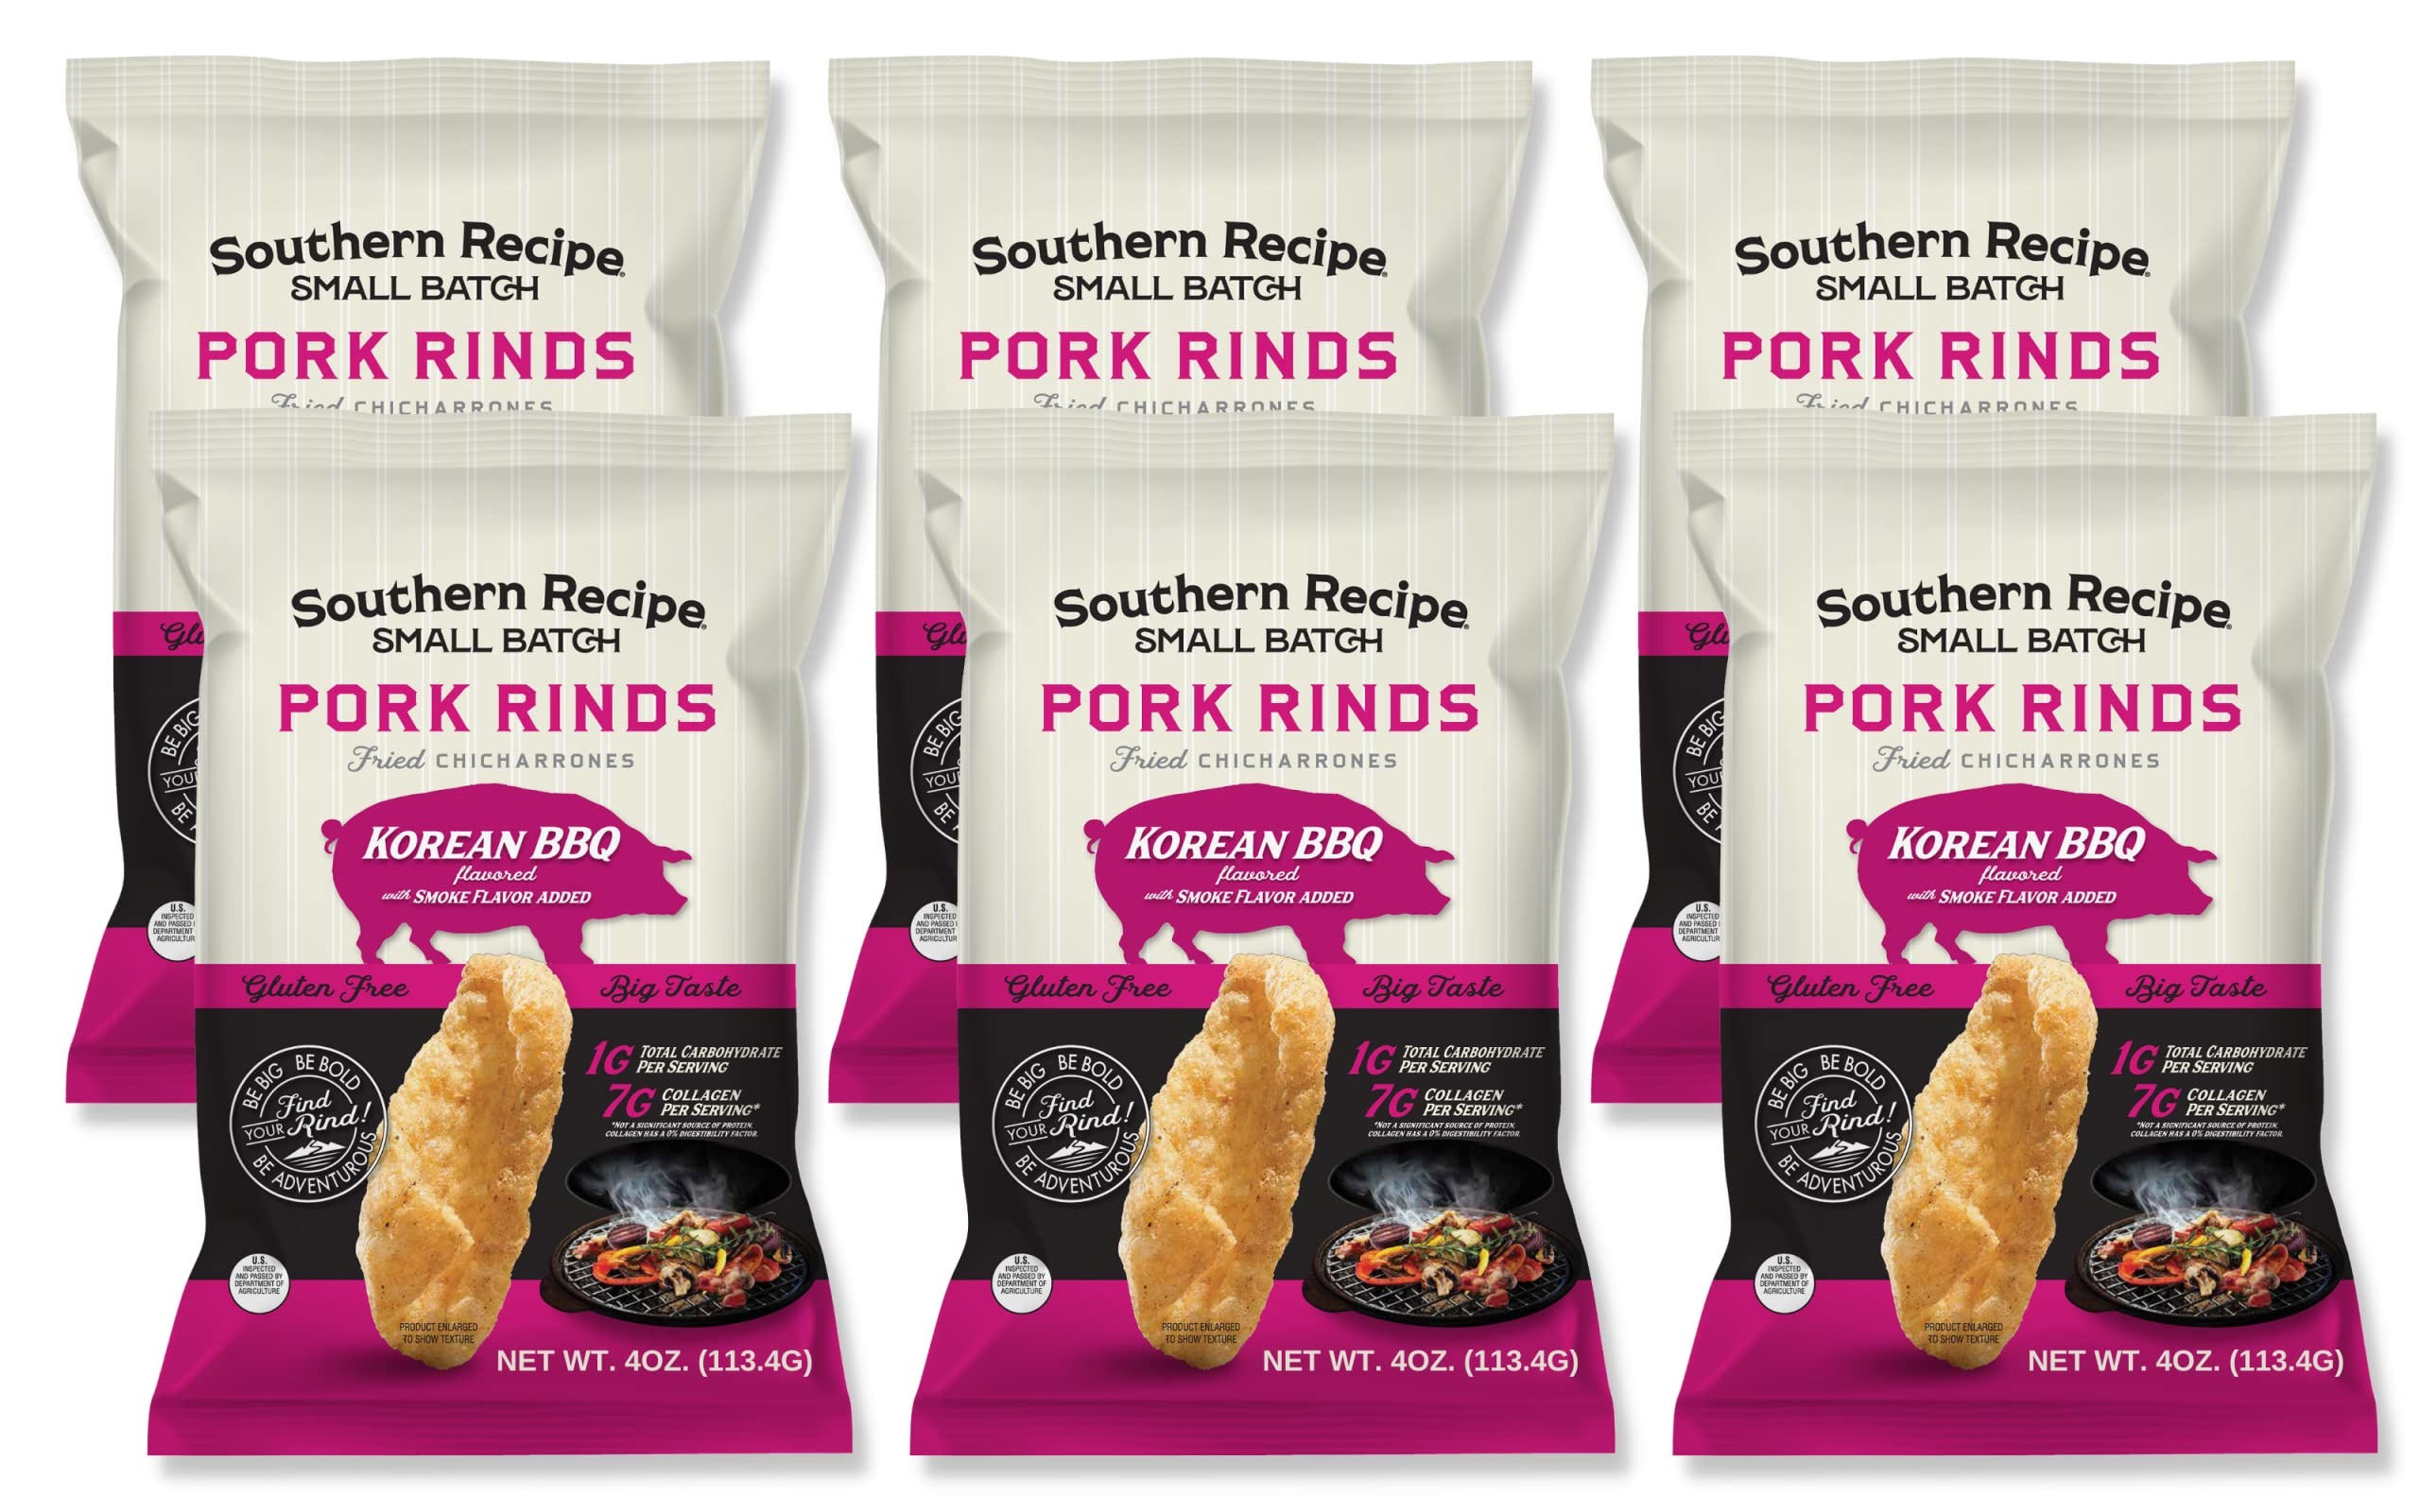
Item Name: Southern Recipe Small Batch Pork Rinds | Korean Kimchi BBQ Chicharrones | Keto Friendly, Gluten Free, Low Carb Food | 7g of Collagen Per Serving | High Protein | 4 Oz Bag (Pack of 6)
Bullet Point 1: 48 SERVINGS - Large in size, great in flavor! Light, fluffy, and crunchy pork skins
Bullet Point 2: BETTER FOR YOU - Our high protein, gluten free snacks are the perfect paleo & diabetic crunch
Bullet Point 3: 7G COLLAGEN PER SERVING - Our pork rinds make you feel full and satisfied faster
Bullet Point 4: UNIQUE, CRAFT FLAVOR - A carefully crafted blend of garlic, vinegar, and fiery peppers
Bullet Point 5: CRAVING CARBS? - Crushed pork rinds are an epic panko bread crumbs and low carb flour replacement
Value: 24.0
Unit: Ounce

Price: 3.49